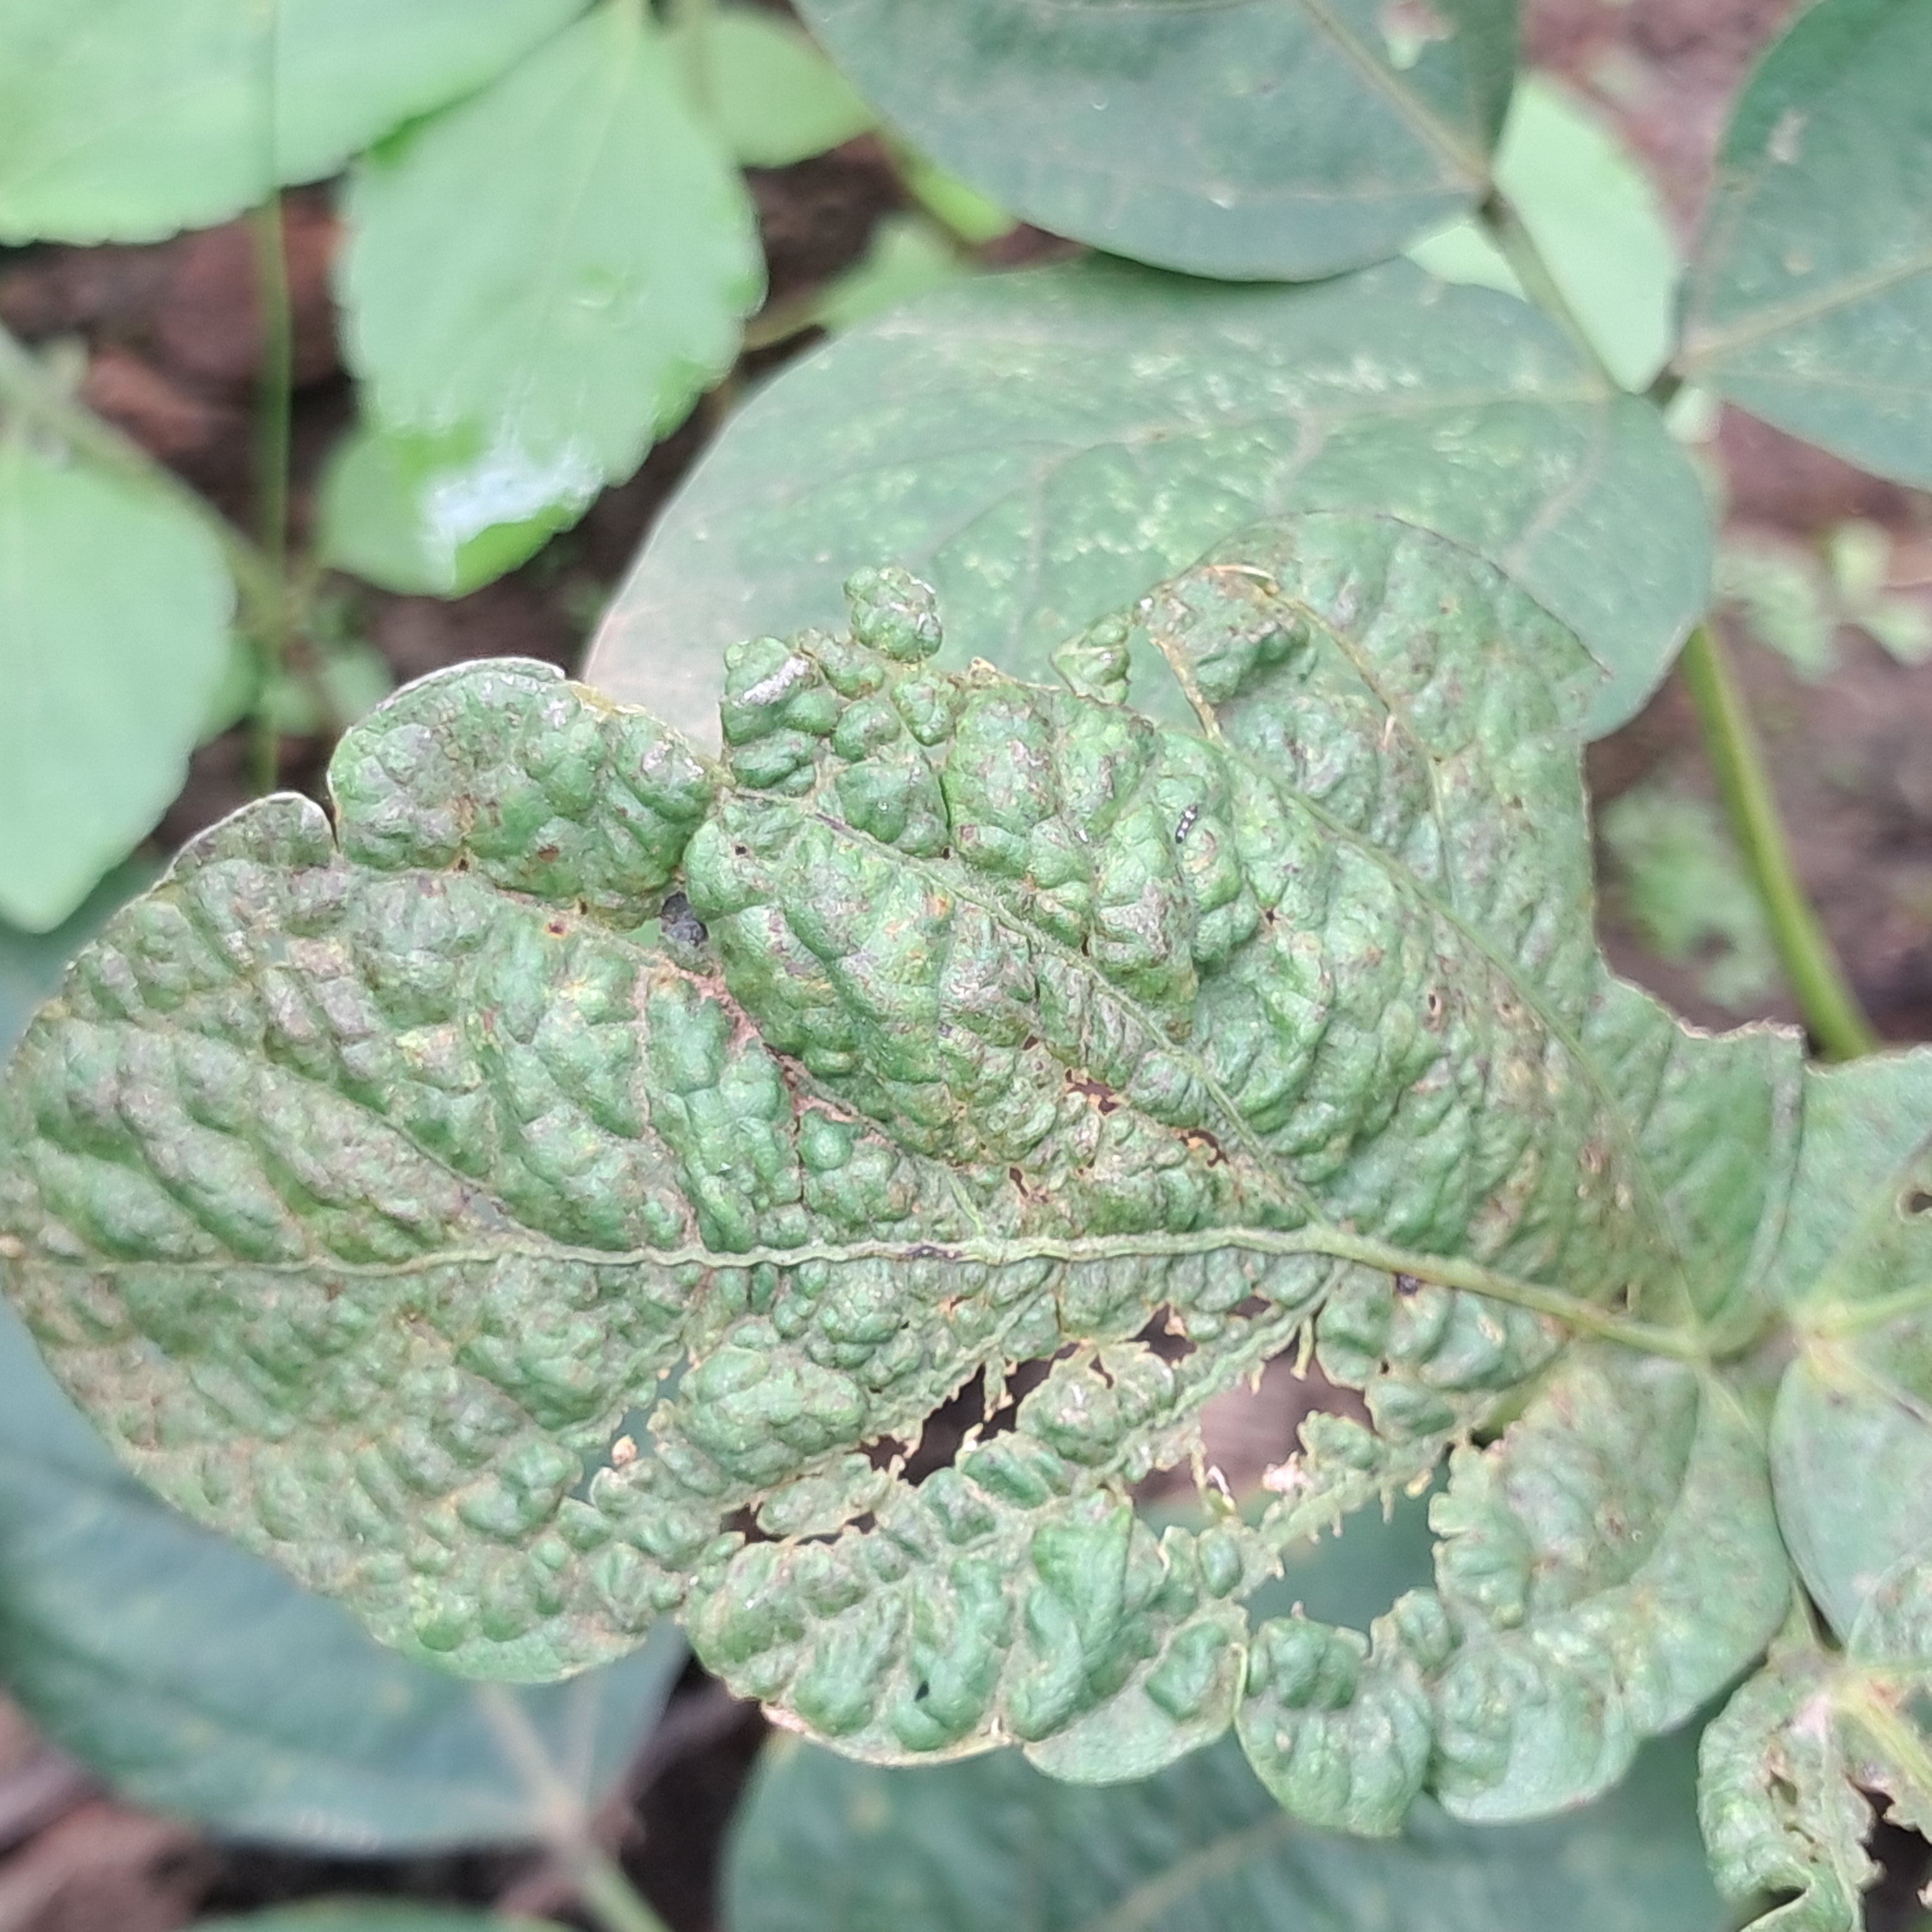
Label: Mosaic